Kathleen Blanco

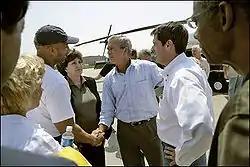
New Orleans Mayor Ray Nagin, Blanco, President Bush and U.S. Senator David Vitter (R-LA)

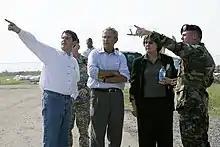
President Bush tours damage in the Township of Metairie where Hurricane Katrina broke through the levee with, from left, U.S. Senator David Vitter, Governor Kathleen Blanco and Army Corps of Engineers Col. Richard Wagenaar Friday, September 2, 2005. White House photo by Eric Draper

On August 27, 2005, Blanco, speaking about Hurricane Katrina, told the media in Jefferson Parish, "I believe we are prepared. That's the one thing that I've always been able to brag about." Later that day, she issued a request for federal assistance and US$9 million in aid to U.S. President George W. Bush, which stated,